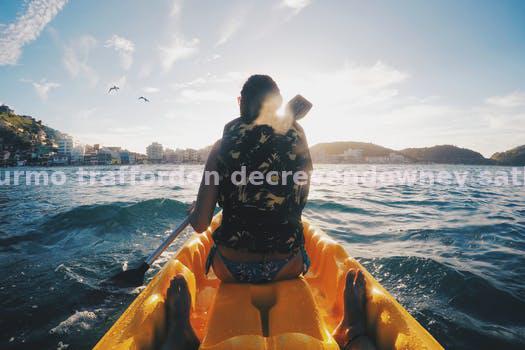
Label: Watermark